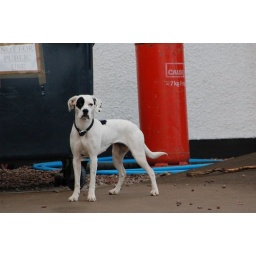
A very cute puppy outside of the Castle Stalker Giftshop in Scotland.